Johann Ludwig Choulant

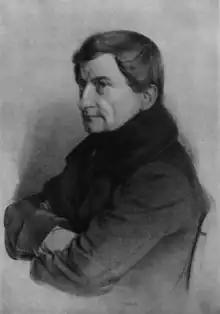
Johann Ludwig Choulant (1791-1861)

Johann Ludwig Choulant (12 November 1791 – 18 July 1861) was a German physician from the Kingdom of Saxony who was a professor of Medicine at Dresden medical historian and contributed to the study of the history of medicine. He was the father of architect Ludwig Theodor Choulant (1827–1900). He trained initially in pharmacy before shifting to medicine. A student of classical languages, he examined old works on medicine and produced an influential history of medical illustration which was translated into English by Mortimer Frank and others in 1920.